Battle of Bristoe Station

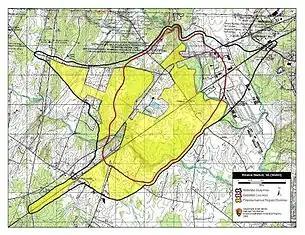
Map of Bristoe Station Battlefield core and study areas by the American Battlefield Protection Program

Maj. Gen. Henry Heth's division moved to attack V Corps, but it was redirected to attack II Corps. Union artillery, including the battery of Capt. R. Bruce Ricketts, opened fire on the Confederates; and infantry fire soon was added. Despite this, Heth's men briefly secured a foothold in the lines of Col. James E. Mallon in the second division under Brig. Gen. Alexander S. Webb. The Confederates were driven back, and five guns of a Confederate battery were captured in a federal counterattack. Col. Mallon was killed in the fighting. The Confederate division of Maj. Gen. Richard H. Anderson attacked the lines of Brig. Gen. Alexander Hays's division and was also repelled. Brig. Gen. Carnot Posey was mortally wounded in that attack. Two of Heth's brigade commanders, William Whedbee Kirkland and John Rogers Cooke, were badly wounded.